Theater Kiel

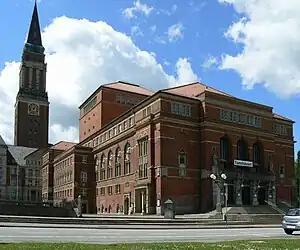
Opernhaus Kiel, the opera house of Kiel, built in 1907, pictured in 2007

Theater Kiel is a theatre company in Kiel, the capital of Schleswig-Holstein, Germany. It is jointly funded by the city and the state. The company produces opera, musical, ballet, plays, and theatre for youth and children, in three different buildings: the Opernhaus (completed in 1907), the ', and the '.